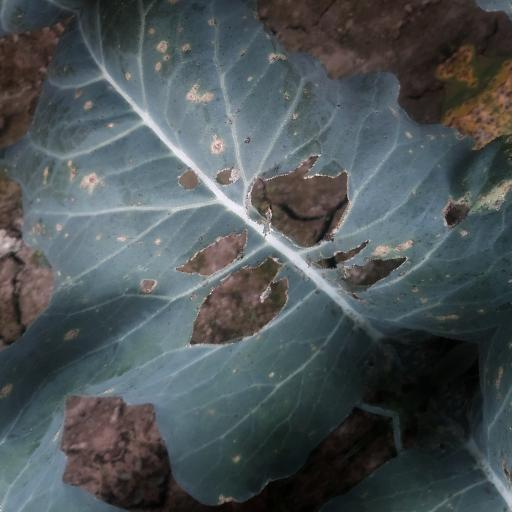
Label: Black Rot